Herman Wouk

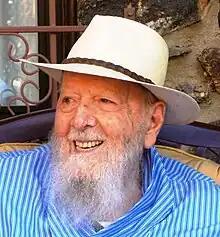
Wouk in 2014

In the 1970s, Wouk published two monumental novels, "The Winds of War" (1971) and a sequel, "War and Remembrance" (1978). He described "Remembrance", which included a devastating depiction of the Holocaust, as "the main tale I have to tell." Both were made into successful television mini-series, the first in 1983 and the second in 1988. Although they were made several years apart, both were directed by Dan Curtis and both starred Robert Mitchum as Captain Victor "Pug" Henry, the main character. The novels were historical fiction. Each had three layers: the story told from the viewpoints of Captain Henry and his circle of family and friends; a more or less straightforward historical account of the events of the war; and an analysis by a member of Adolf Hitler's military staff, the insightful fictional General Armin von Roon. Wouk devoted "thirteen years of extraordinary research and long, arduous composition" to these two novels, noted Arnold Beichman. "The seriousness with which Wouk has dealt with the war can be seen in the prodigious amount of research, reading, travel and conferring with experts, the evidence of which may be found in the uncatalogued boxes at Columbia University" that contain the author's papers.